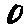
Label: 0